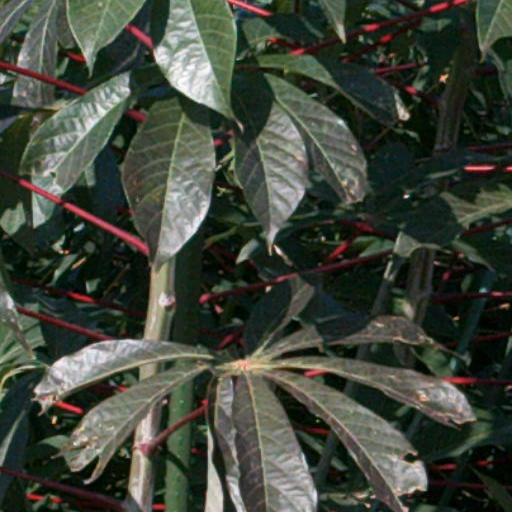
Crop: cassava